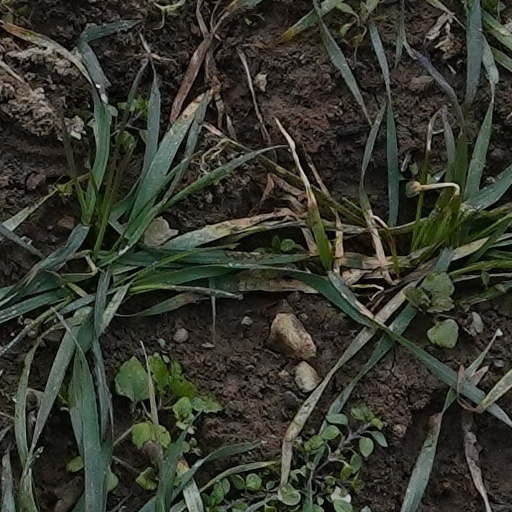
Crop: wheat